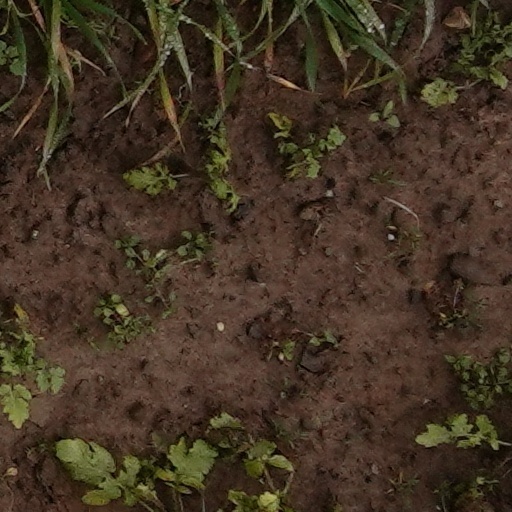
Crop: wheat